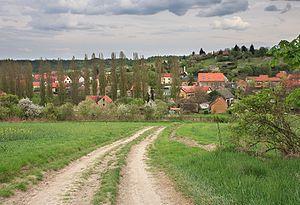
Bílichov est une commune du district de Kladno, dans la région de Bohême-Centrale, en Tchéquie. Sa population s'élevait à 191 habitants en 2020.